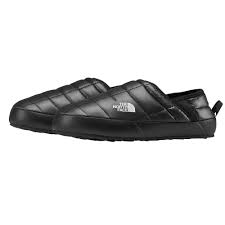
Waste category: shoes